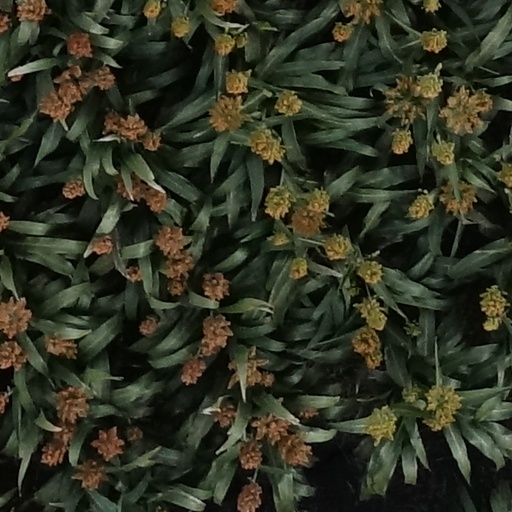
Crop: sorghum